Transport in Ethiopia

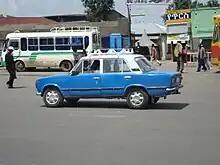
A taxi in Addis Ababa, 2008

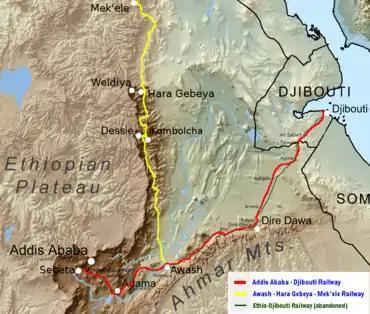
Current railways in Ethiopia:

Ethiopia is building a standard gauge railway network, the National Railway Network of Ethiopia, planned to consist of up to 6,000 km of railways in a number of years. The railway network serves a strategic goal to allow Ethiopia a sustainable and stable economic development. By 2030, the Ethiopian government hopes to invest about $65 billion into its transportation. The railway network's primary purpose is then both to connect landlocked Ethiopia to the world market by ensuring a seamless access to one or several sea ports for trade and for transporting most imports and exports. The rail transport of goods appears favorable – if compared to road transport – in terms of volume, costs, safety and speed of transportation for both imports and exports. The primary port for Ethiopia is the Port of Djibouti in Djibouti. More than 95% of Ethiopia's trade passes through Djibouti.